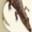
Label: crocodile